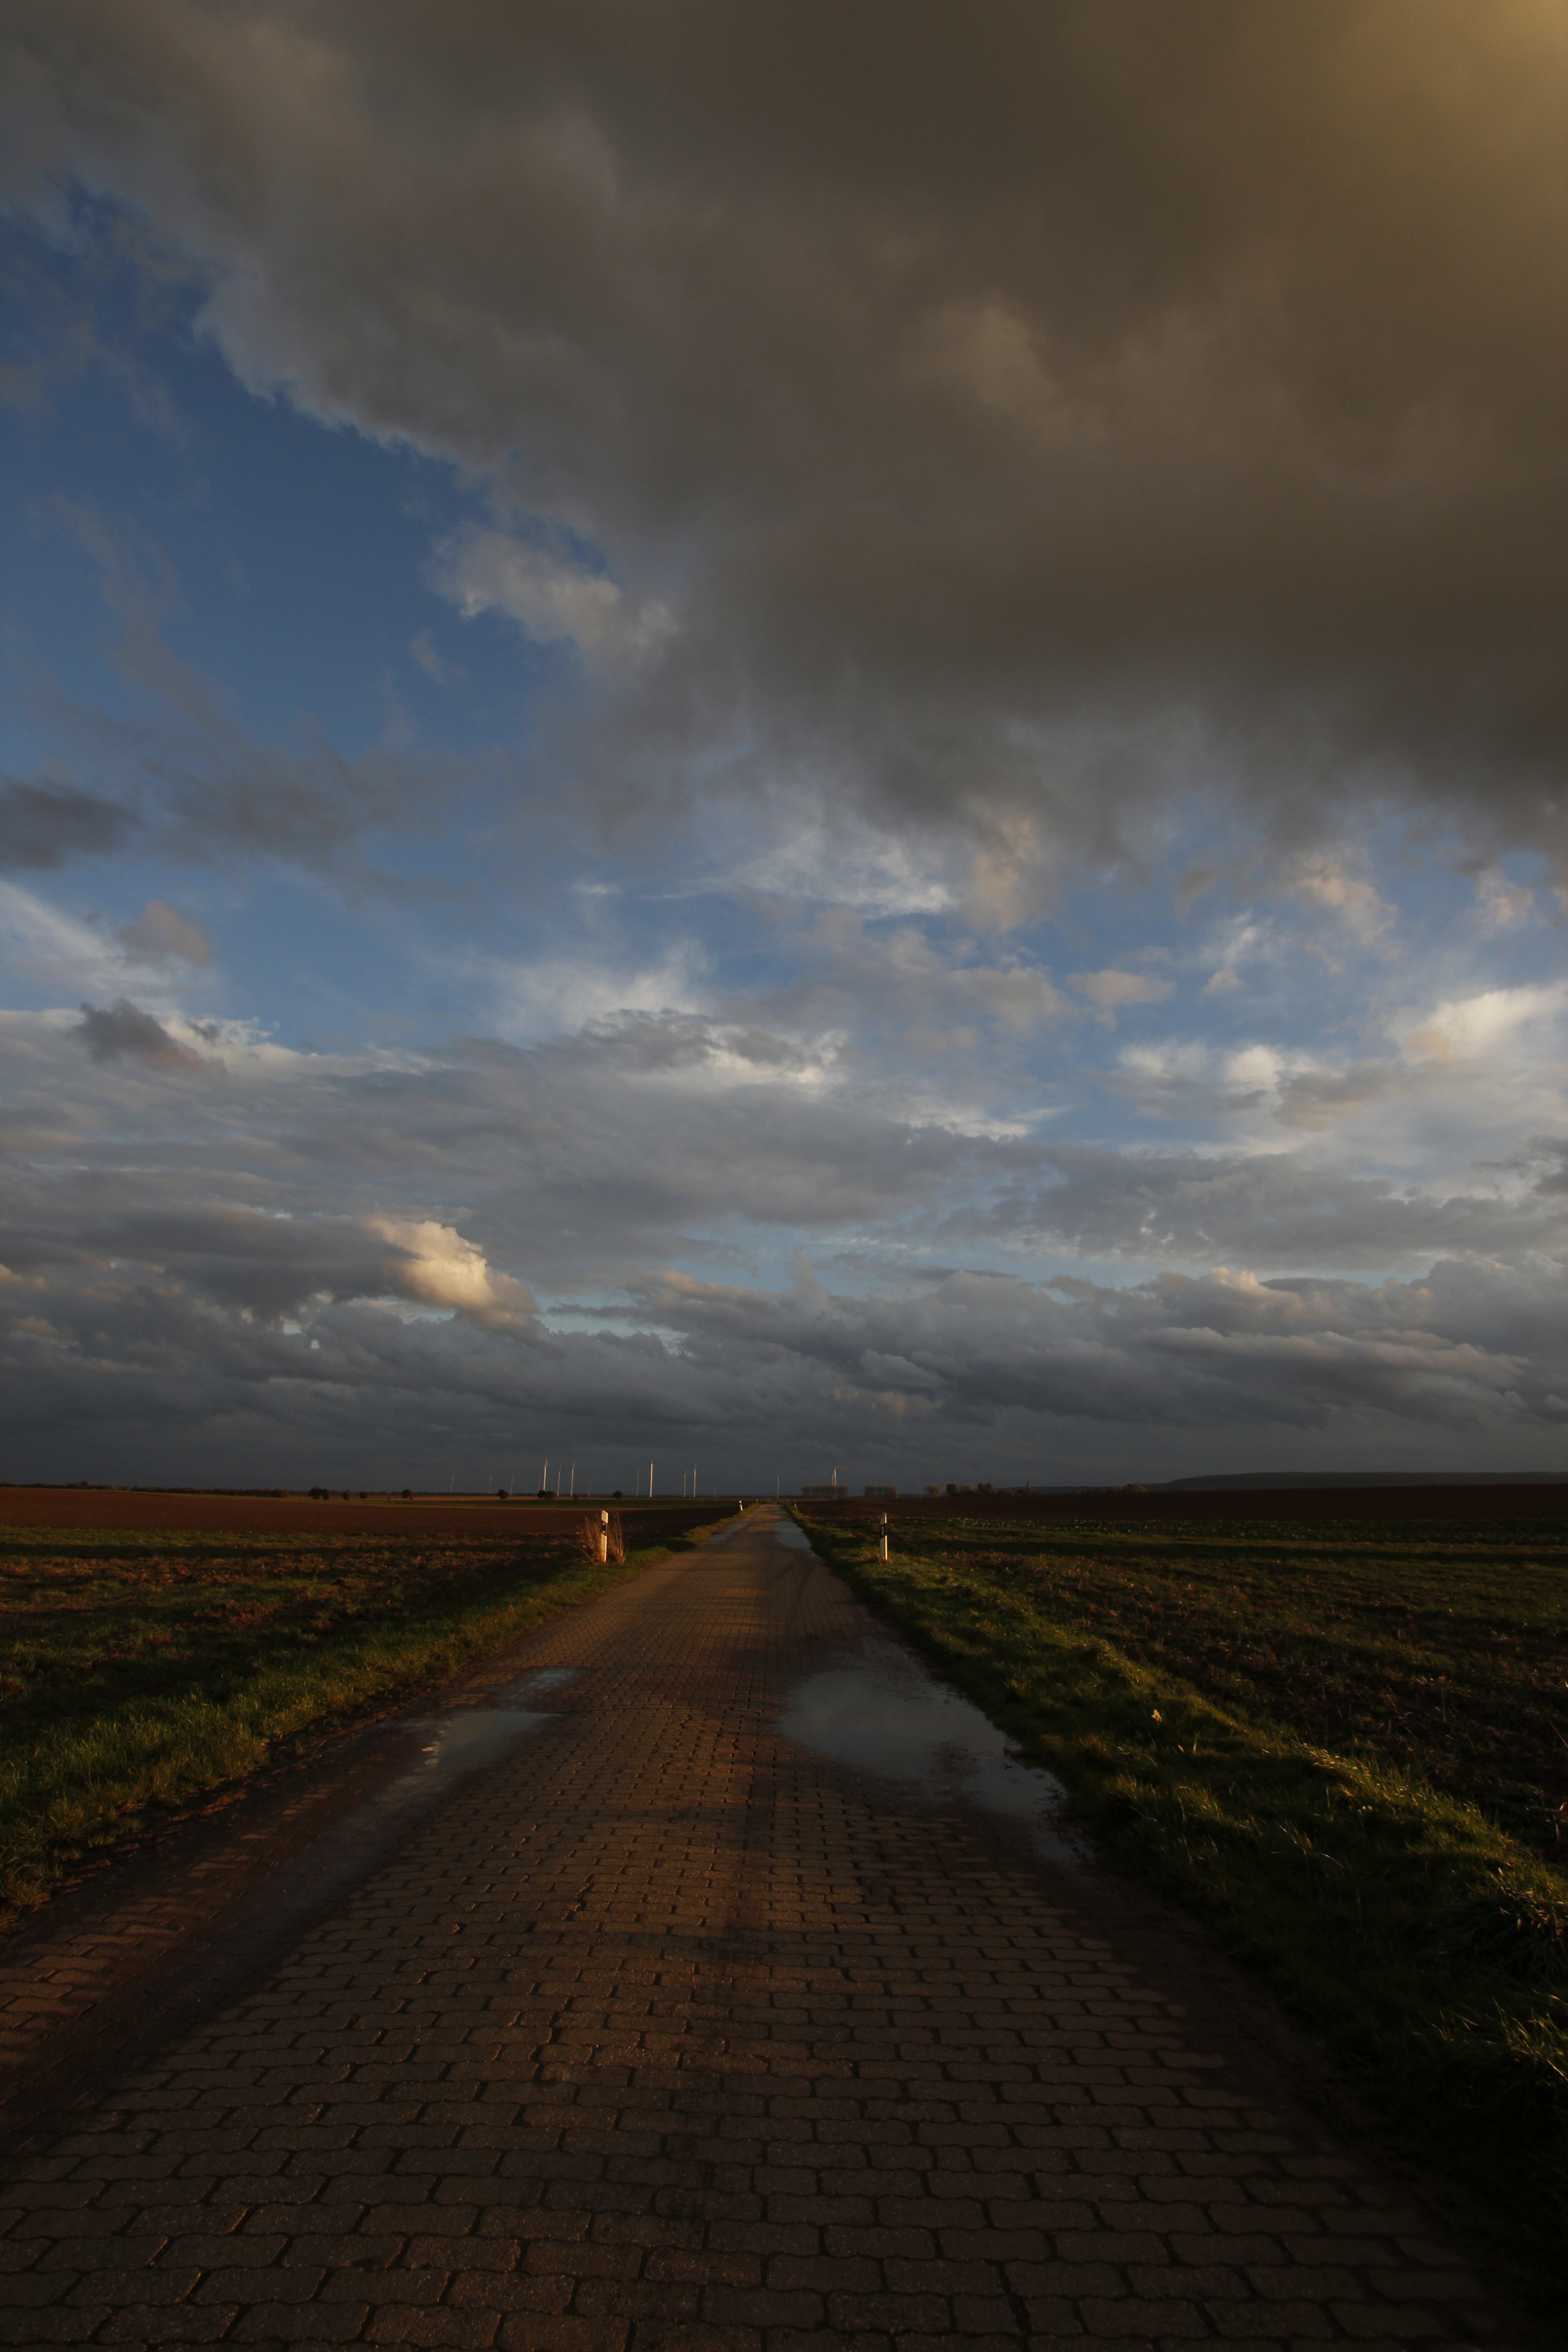
landscape, horizon, light, cloud, sky, sunrise, sunset, road, field, prairie, sunlight, morning, hill, highway, dawn, dusk, evening, weather, plain, away, rural area, meteorological phenomenon, atmospheric phenomenon